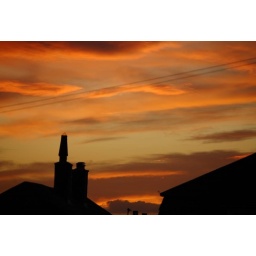
red sky at night over truro, england